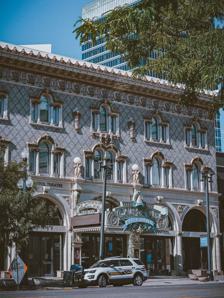
Building: Capitol Theatre (Salt Lake City)
Country: United States of America
Year built: 1913
Theatre in Salt Lake City, Utah, US Janet Quinney Lawson Capitol Theater Capitol Theater The Capitol Theatre, formerly known as the Orpheum Theatre Address 50 West 200 South Salt Lake City, Utah United States Coordinates 40°45′55″N 111°53′34″W / 40.7652°N 111.8928°W / 40.7652; -111.8928 Type Performing arts Seating type Reserved Capacity 1,876 Opened August 2, 1913 Website Official website The historic Capitol Theatre was built at 50 West 200 South in Downtown Salt Lake City during 1913. Originally operated as a vaudeville house named Orpheum Theater, this was soon renamed Capitol Theater during 1927. And is currently also known as the JQ Lawson Capitol Theater. And this building style is Italian Renaissance and Mannerist architecture . The county maintains partnerships with Utah-based Ballet West , Utah Opera , and the Children's Dance Theater (Tanner Dance at the University of Utah), all of which perform regularly at Capitol Theater.  Additional Productions: multiple musicals produced by the Broadway Across America touring company; the White Oak Dance Project in 1993 produced by Mikhail Baryshnikov and Mark Morris (choreographer) ; and various other plays and performances. During the 2002 Winter Olympics, the theatre was used as part of the accompanying Arts Festival with various performances taking place on the stage. After the Eccles Theater was built and opened in 2016 just around the corner on Main Street in Salt Lake City, some productions moved from the Capitol Theater to take advantage of the larger stage and more modern sound system of Eccles Theater. Capitol Theater is managed by the Salt Lake County Center for the Arts . Renovations The Capitol Theater has undergone various renovations over the course of its history. Damaged by a fire during 1949, there was not a major renovation until finally during 1975, funded through an $8.6 million county bond. Extensive renovations were made to the building and auditorium, making it one of the premier performing arts centers in downtown Salt Lake City. In 2013, the Theater began a major renovation, budgeting $32 million for renovations to the building and adding the Jessie Eccles Quinney Ballet Centre next to the Capitol Theater, expanding lobby space, as well as constructing new rehearsal space, costume space, and administrative offices for the Salt Lake City-based Ballet West dance company. In 2019, the theater auditorium began a six-month renovation removing all the seats on the floor of the main auditorium and replacing the floor and adding seats that accommodate ADA seating, replace narrower seats. As well, the plans include adding a new sound system, replacing building infrastructure, and restoring the roof to the original terra cotta façade. This renovation was a second phase of planned work in 2013, when the orchestra pit, backstage/downstairs, and the stage itself were improved. References